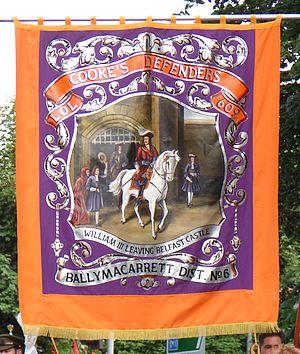
Guillaume III fut stathouder des provinces de Hollande, de Zélande, d'Utrecht, de Gueldre et de Overijssel appartenant aux Provinces-Unies à partir du 9 juillet 1672. Il devint également roi d'Angleterre et d'Irlande et roi d'Écosse du 13 février 1689 jusqu'à sa mort.